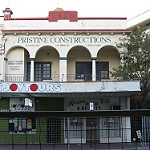
Scene: Outdoor